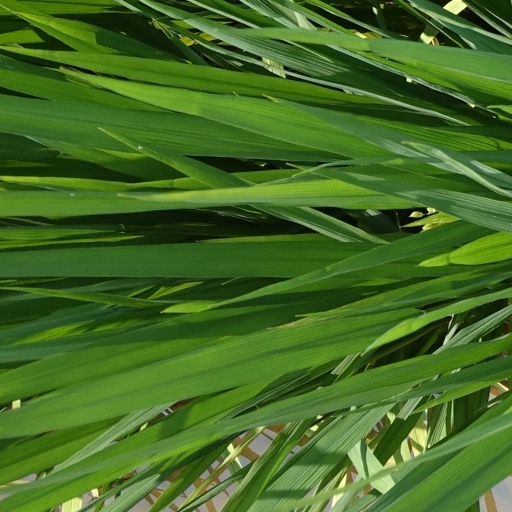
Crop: rice